Wedge-tailed eagle

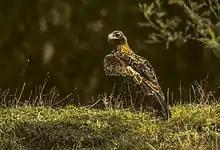
Being the largest and most powerful Australian raptor, wedge-tailed eagles are dominant over other raptor species of the region.

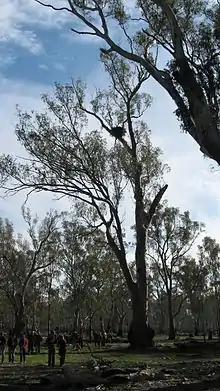
A wedge-tailed eagle nest in Barmah National Park.

The wedge-tailed eagle is one of the world's most powerful avian predators. Due to its formidable and dominating nature, it is sometimes nicknamed "King of Birds", along with golden eagles. Prey is usually grabbed via a pounce or snatch during a gliding flight or a tail-chase from low quartering or transect flights. Prey is not infrequently spotted from a soaring flight and they may undertake a long, slanting stoop towards it. They may be able to spot prey from farther than a kilometre given their keen vision. Its typical hunting style is not all-together dissimilar from that of golden or Verreaux's eagles. Occasionally, a wedge-tailed eagle still hunts from a perch. Unsuccessful hunts typically exceed in number successful ones.